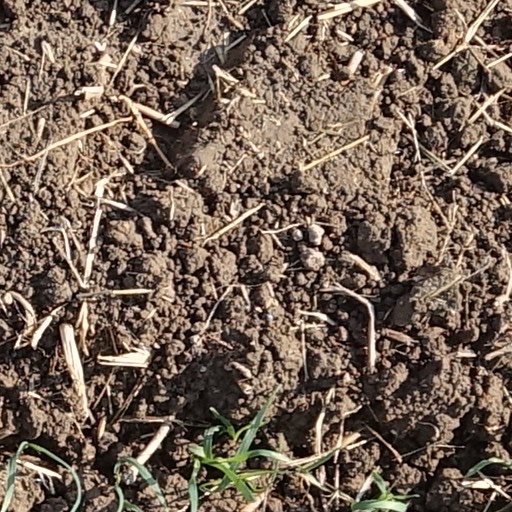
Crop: wheat